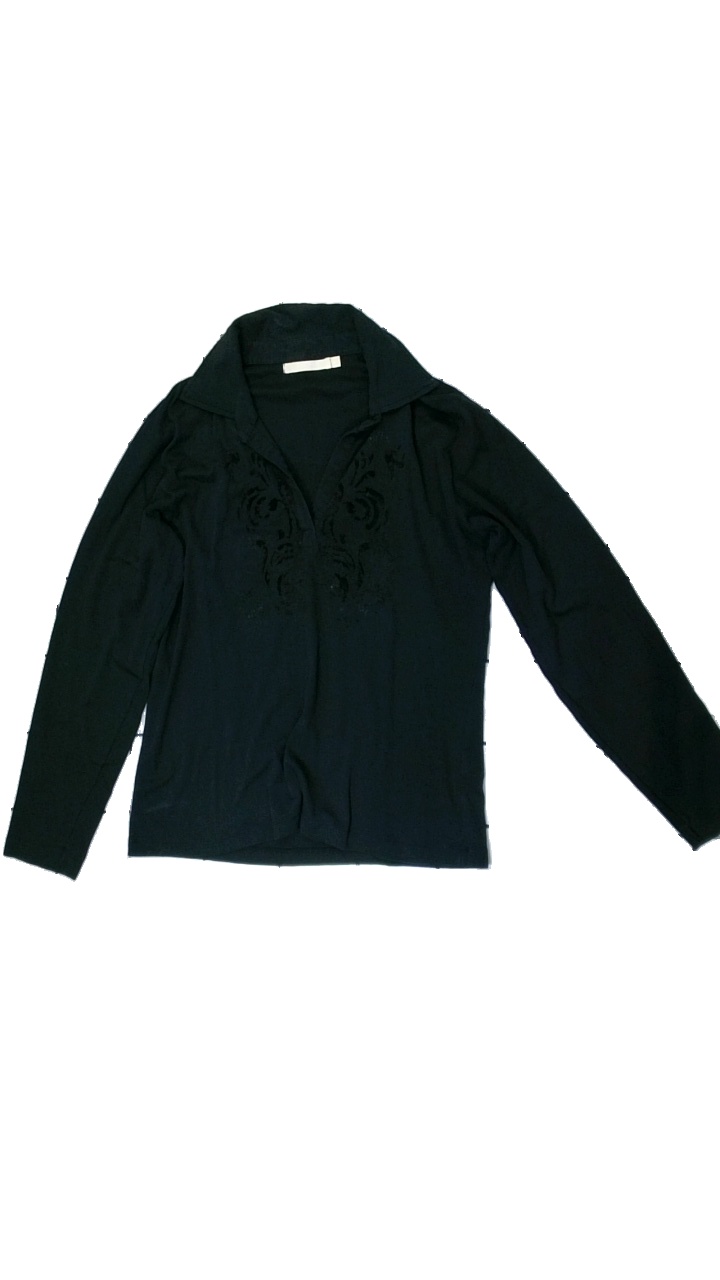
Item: Top (Ladies)
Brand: Jasmine
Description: Black top with pattern and a collar
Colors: Black
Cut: Regular
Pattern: Other
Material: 100% Cotton
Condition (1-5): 5
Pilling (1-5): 5
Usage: Reuse
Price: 50-100